QFL diagram

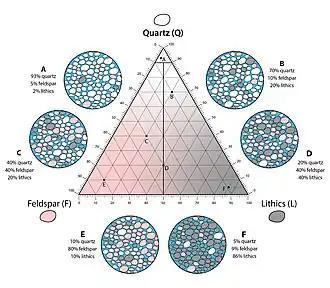
Ternary diagram showing the relative abundance of quartz, feldspar, and lithic grains and views of what selected compositions would look like.

A QFL diagram or QFL triangle is a type of ternary diagram that shows compositional data from sandstones and modern sands, point counted using the Gazzi-Dickinson method. The abbreviations used are as follows: